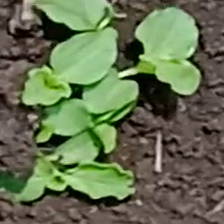
Weed species: Kena_(Commplina_benghalensio)